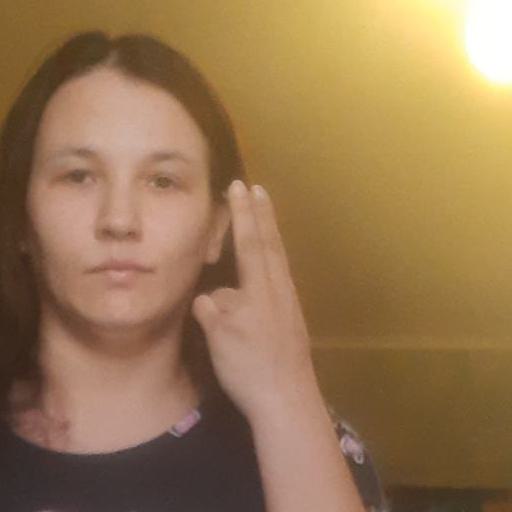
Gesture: two_up_inverted